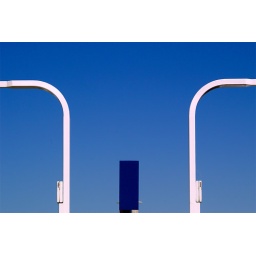
Symmetry in blue & white